Clyde Bruckman

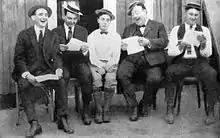
Joe Mitchell, Clyde Bruckman, Buster Keaton, Jean Havez and Eddie Cline (1923)

Bruckman first worked in film in 1919, writing intertitles for Universal Pictures. In 1921, he moved to Warner Bros. and then joined Metro Pictures as a gag writer for Buster Keaton.